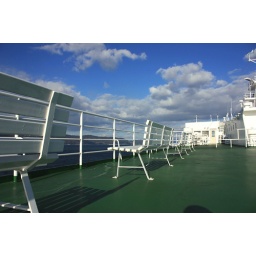
Sit under the blue sky